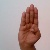
The image shows a hand gesture representing the letter 'B' in Indian Sign Language.